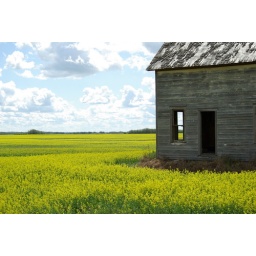
Abandoned house in canola field close to Wynyard, Saskatchewan, 17 July 2010